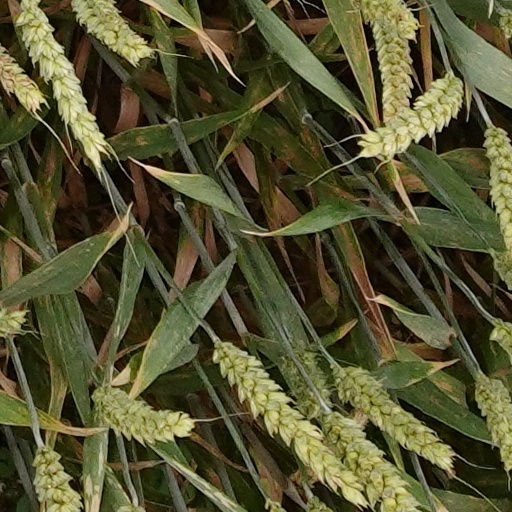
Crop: wheat